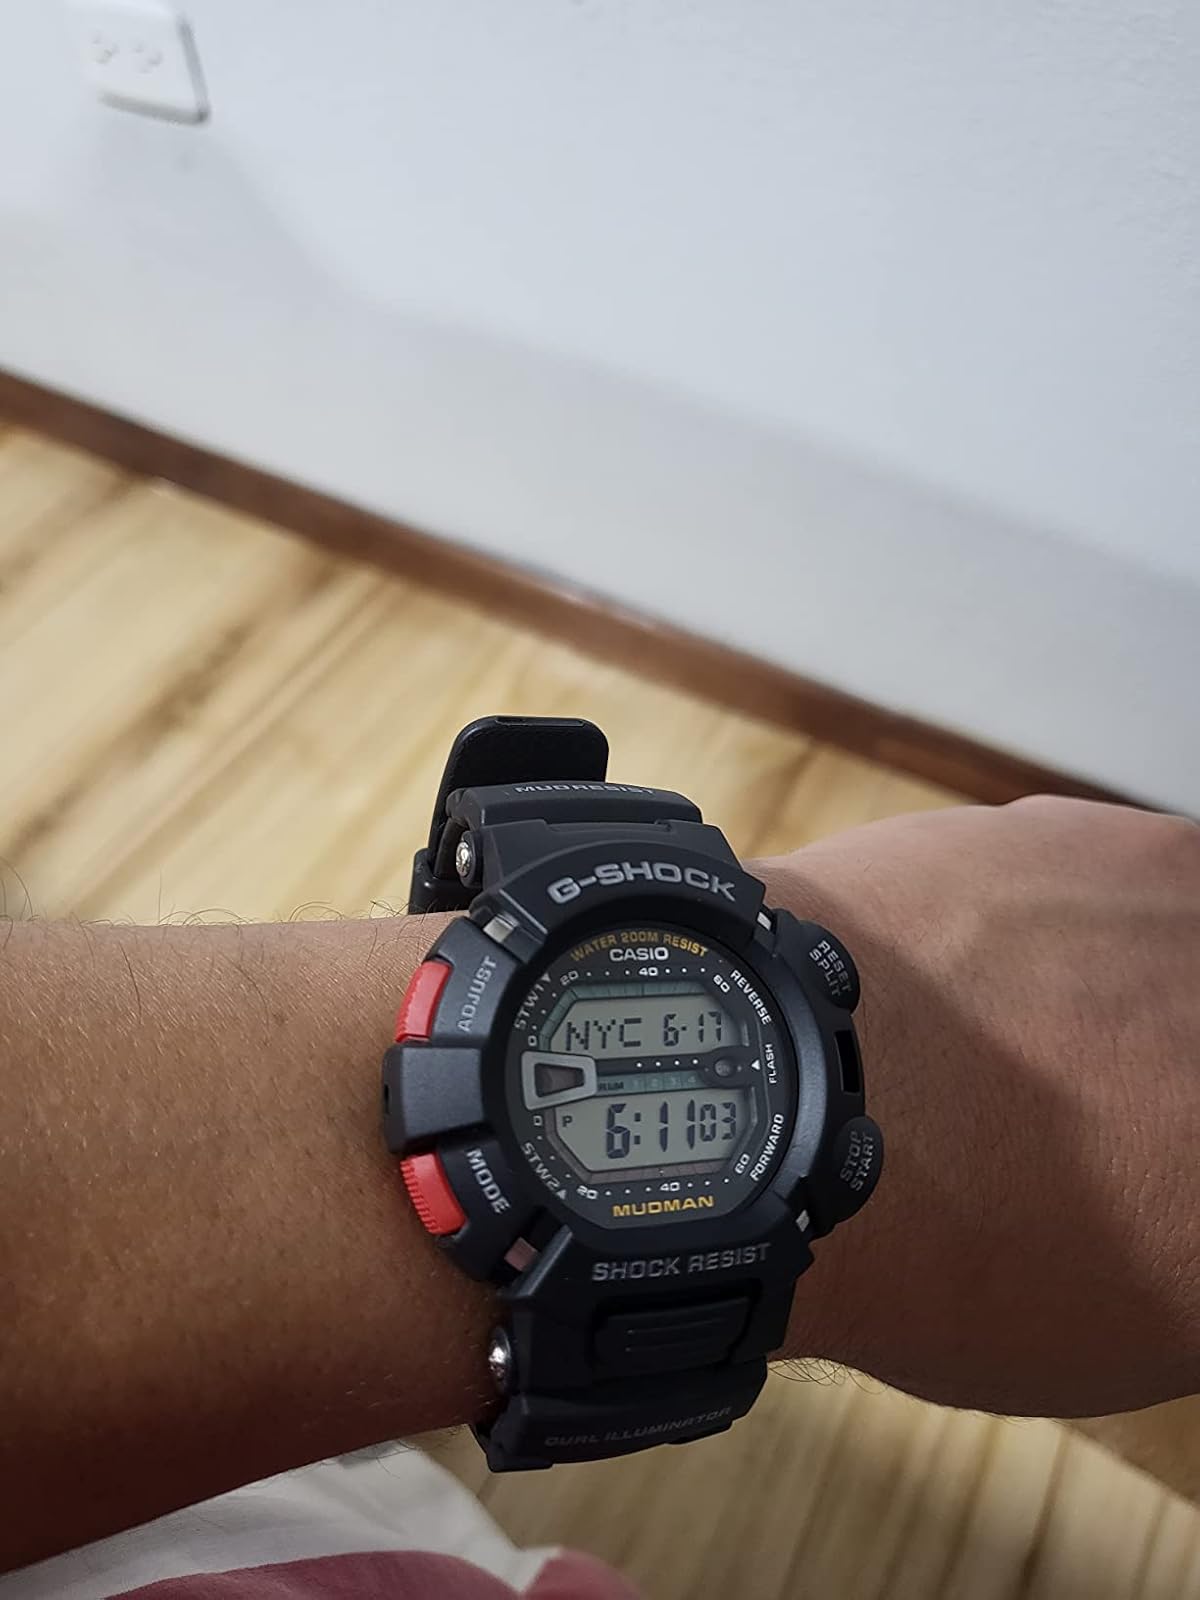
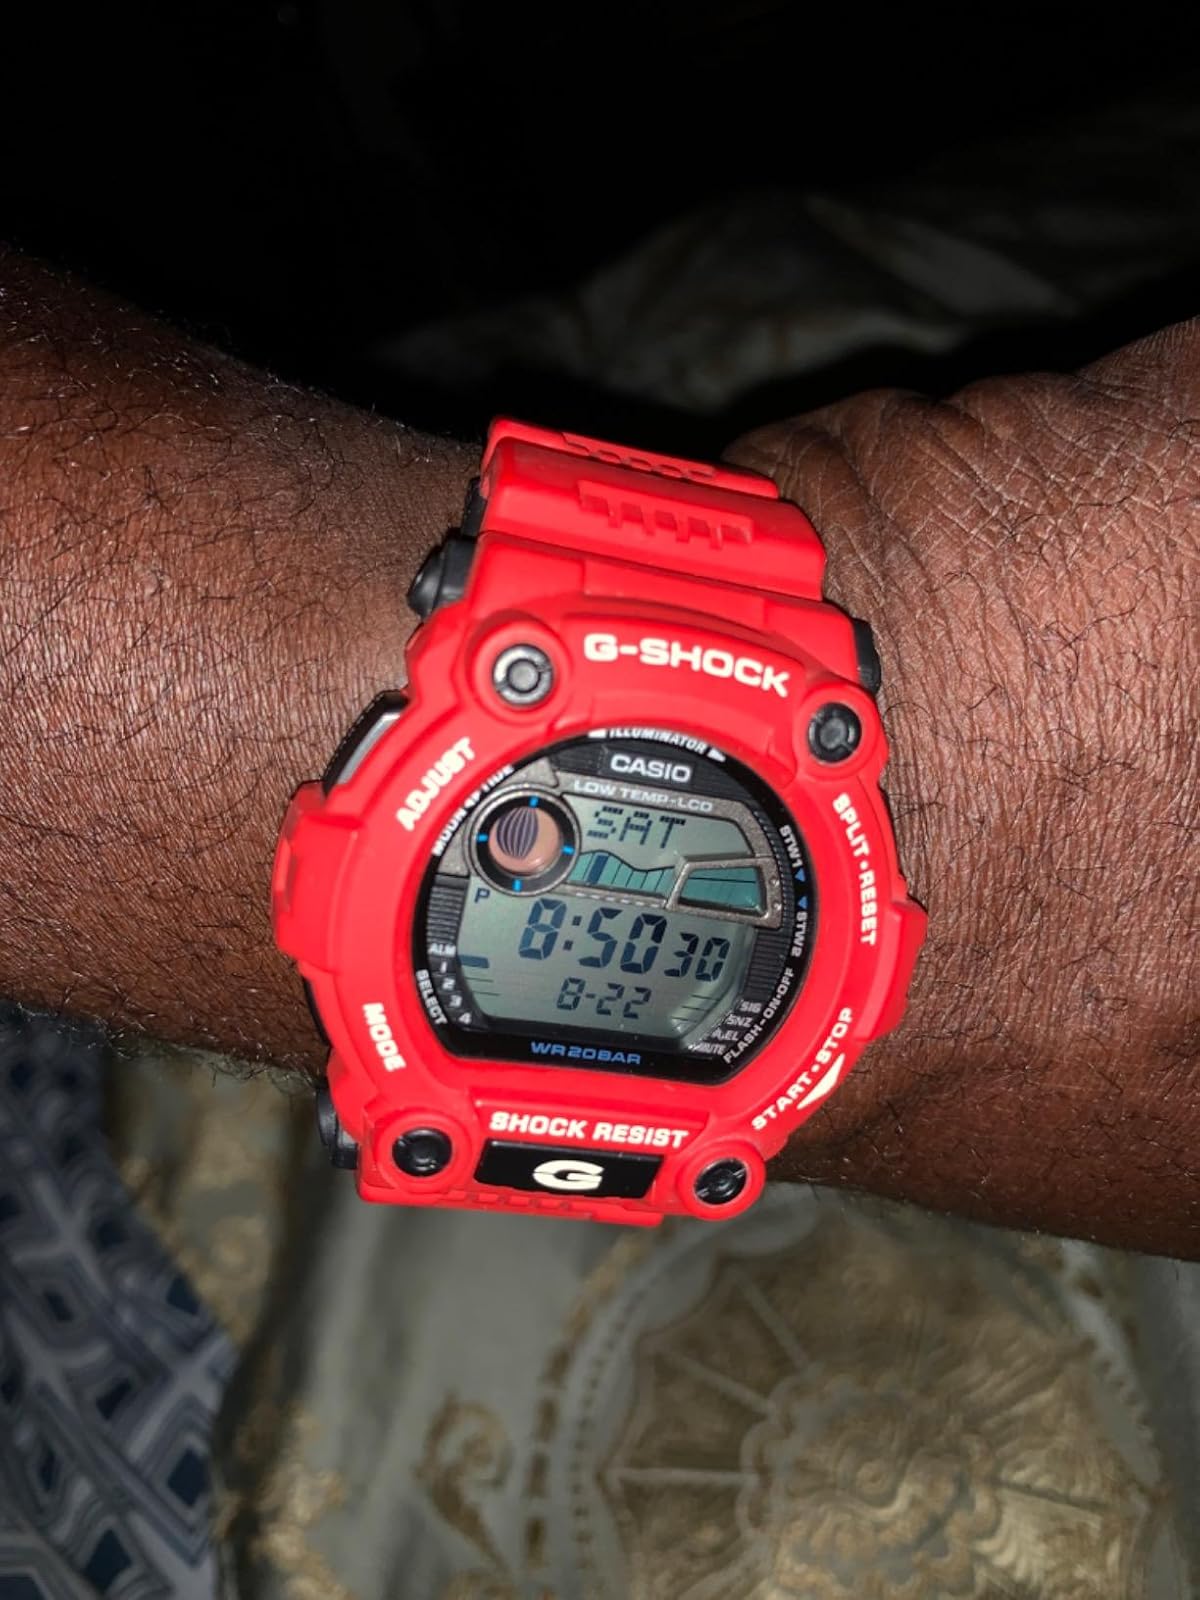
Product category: accessories_watch
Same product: no